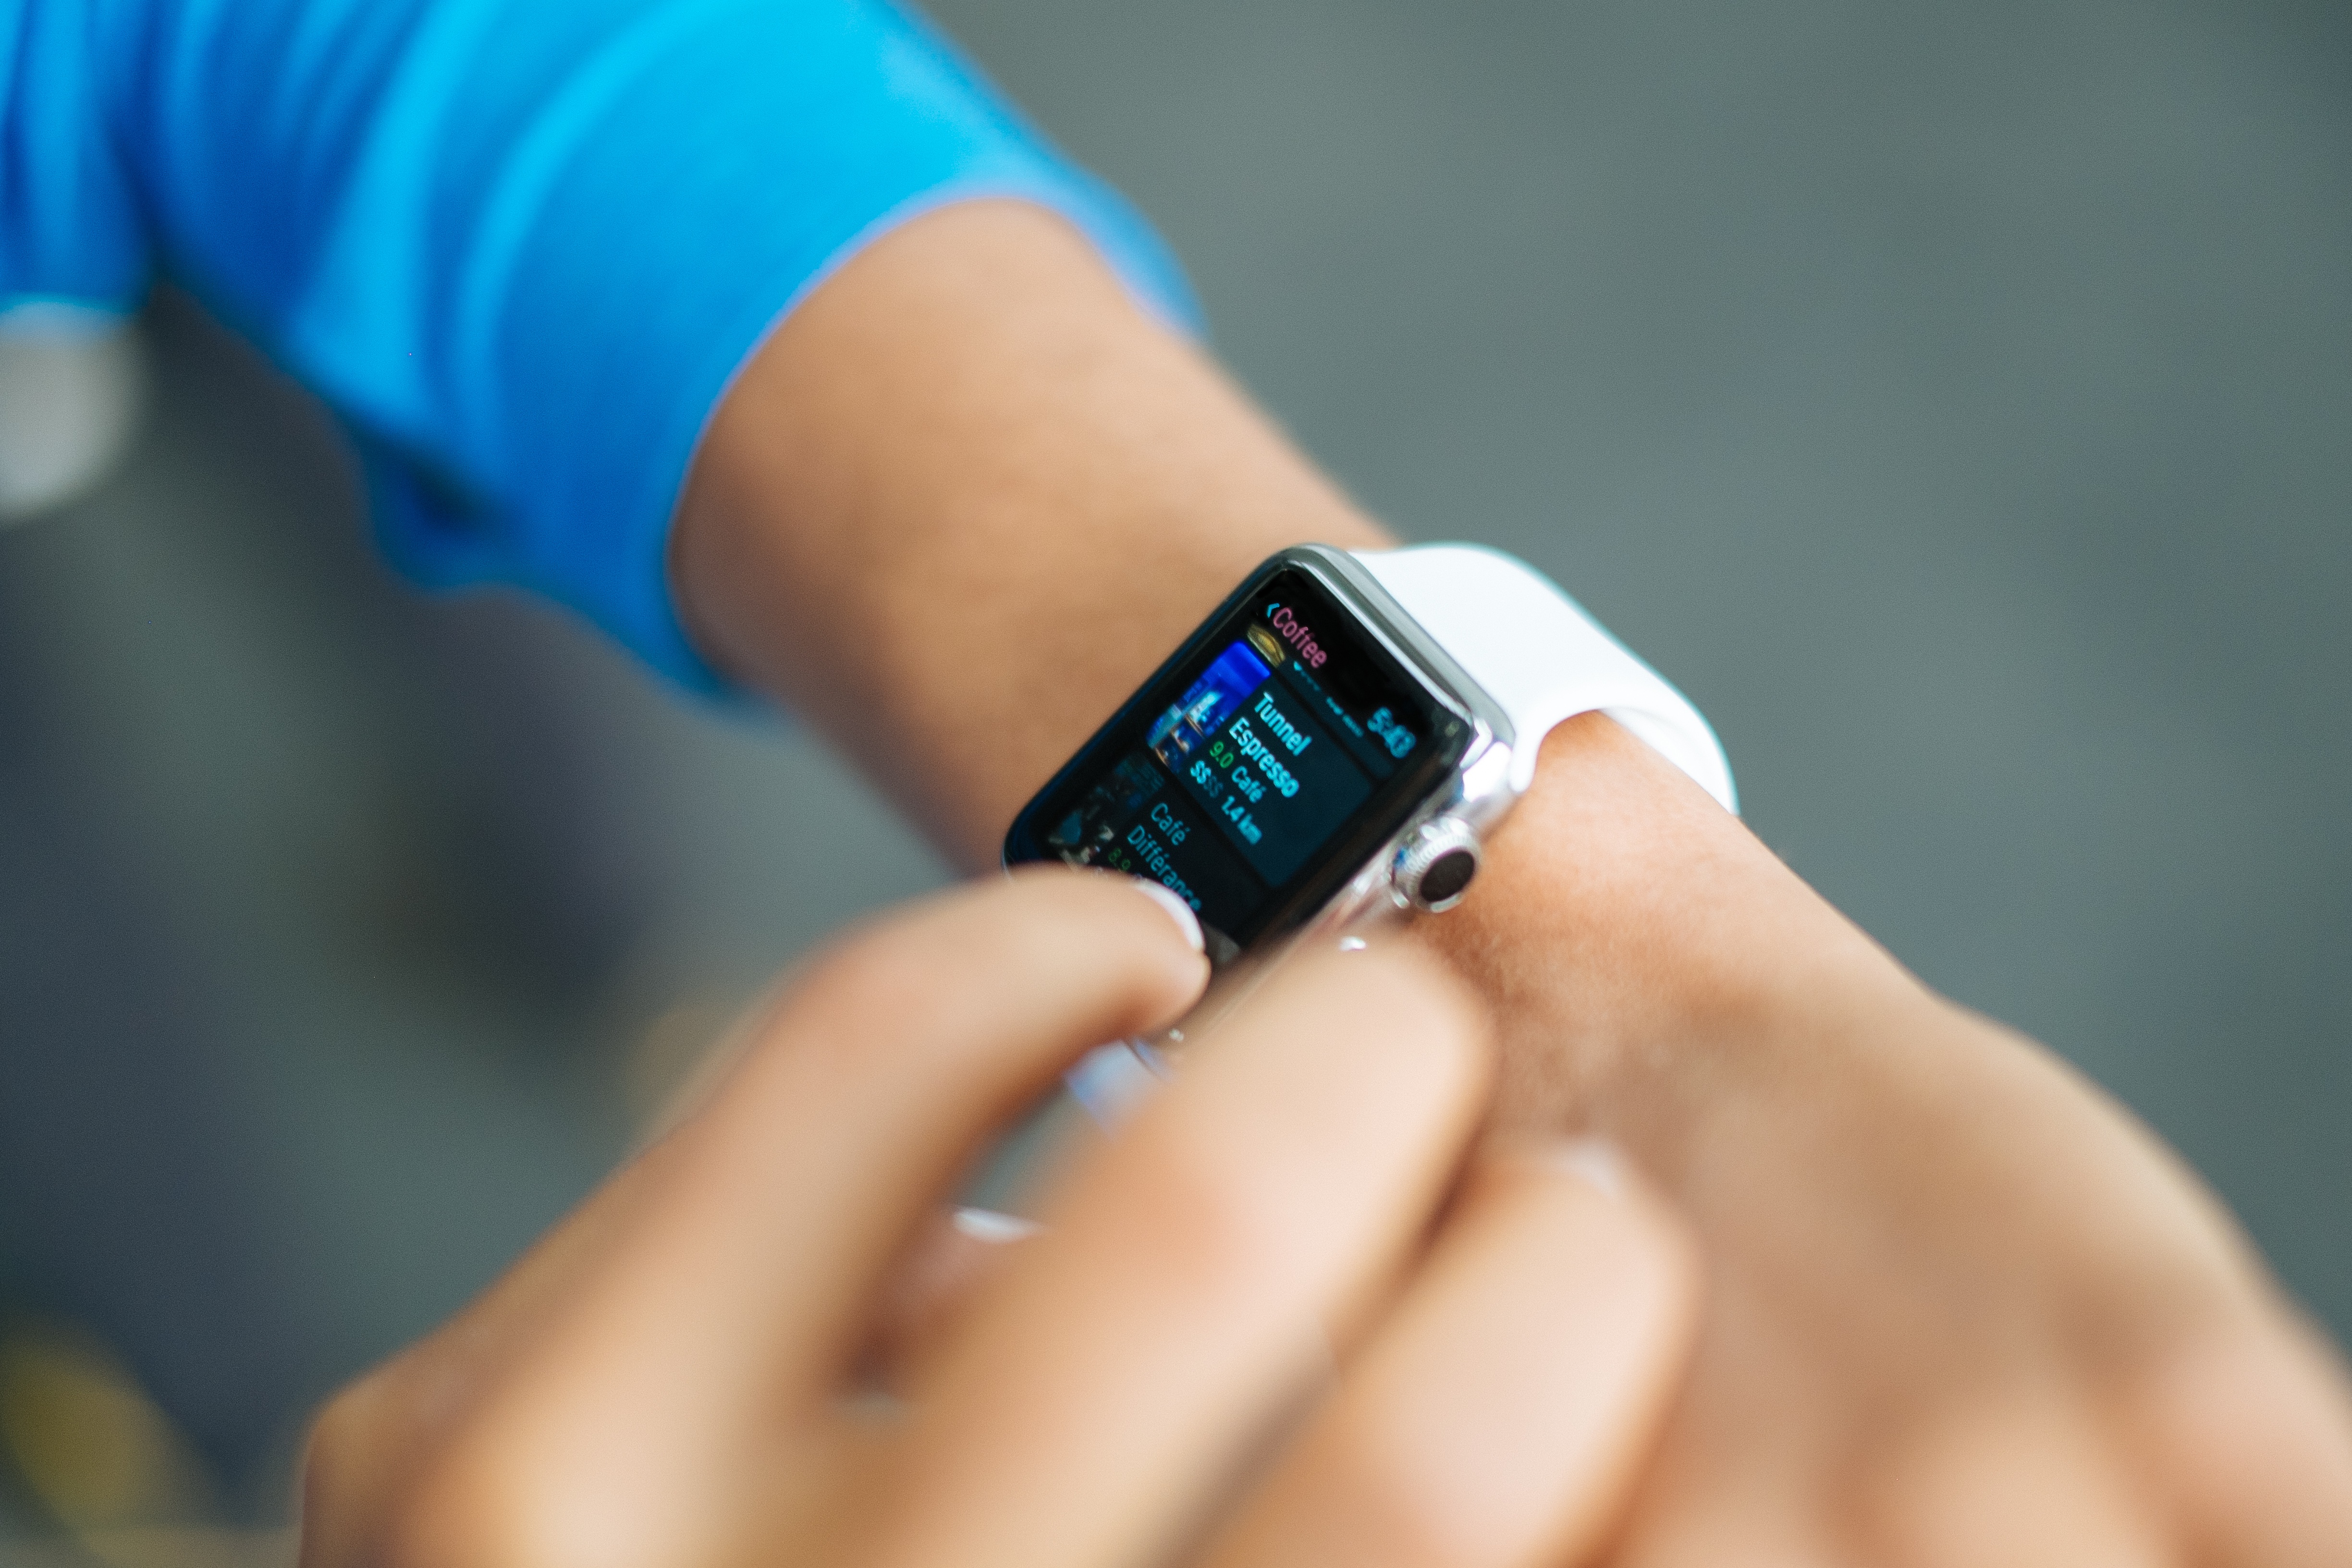
watch, hand, screen, apple, technology, finger, blue, arm, nail, jewellery, fashion accessory